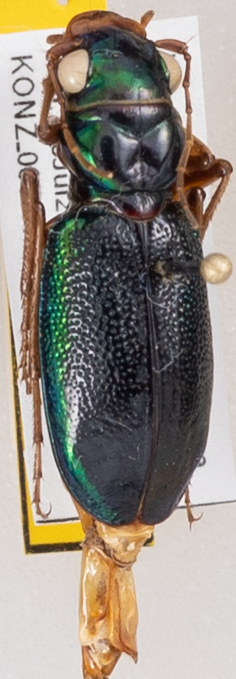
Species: Tetracha virginica
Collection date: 2022-07-18
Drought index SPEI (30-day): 0.63
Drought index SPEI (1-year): -0.1
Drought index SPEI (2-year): -0.142